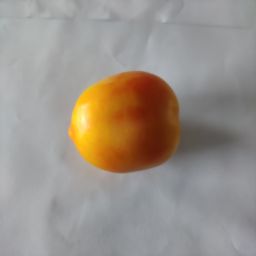
Crop: Tomato
Quality: Ripe